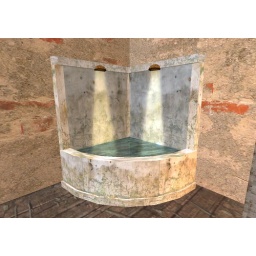
With running water on both walls, swirling water in the tub and a gentle water trickling noise. Also with bathing pose.